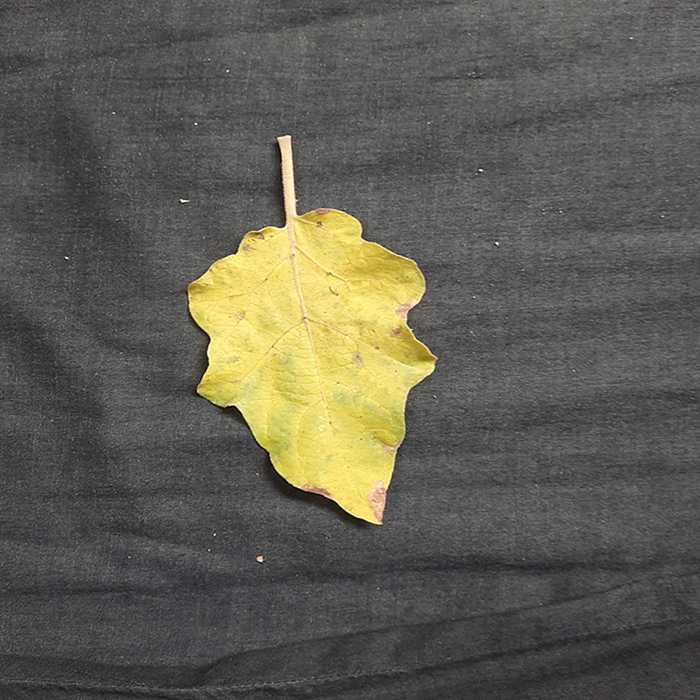
Plant: Eggplant
Label: Eggplant verticillium wilt